MZKT

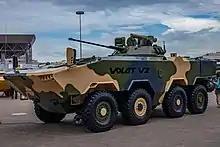
Volat V2 at Milex-2021 exhibition.

Some trucks made by Wanshan Special Vehicle, in China, are based on MZKT designs; the WS2400 is based on the MAZ-543.